Steatosis

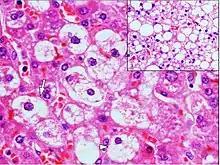
Histopathology of microvesicular steatosis, with foamy hepatocytes (two annotated by arrows), as opposed to macrovesicular steatosis (insert).

Microvesicular steatosis is characterized by small intracytoplasmic fat vacuoles (liposomes) which accumulate within hepatocytes. It is associated with a wide variety of conditions, including alcoholism, drug toxicity of several medications, delta hepatitis (in South America and Central Africa), sudden childhood death, congenital defects of fatty acid beta oxidation, cholesterol ester storage disease, Wolman disease and Alpers syndrome.